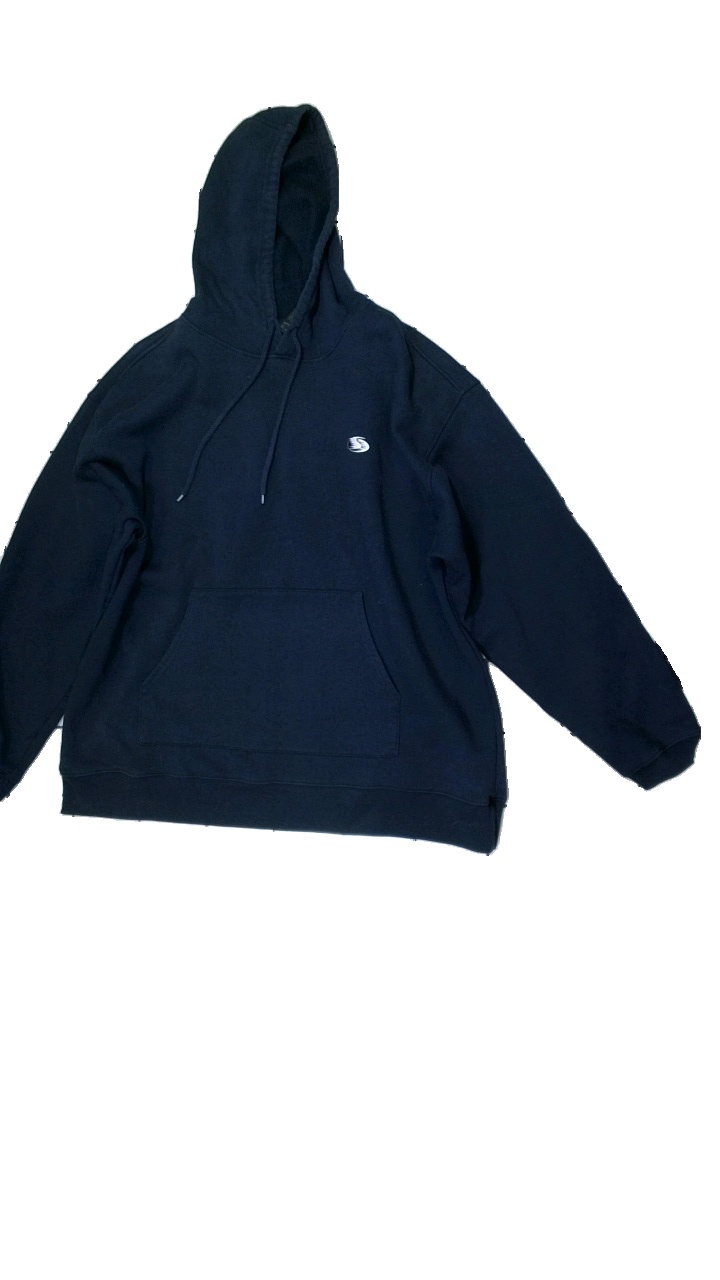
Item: Hoodie (Men)
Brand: Sportex
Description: Blue hoodie with logo print
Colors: Blue
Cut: Regular
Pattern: Logo print
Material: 82% Cotton 18% Polyester
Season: All
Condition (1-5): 2
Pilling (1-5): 2
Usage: Export
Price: <50